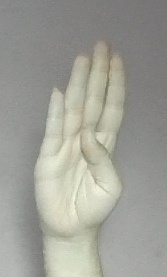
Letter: kaaf